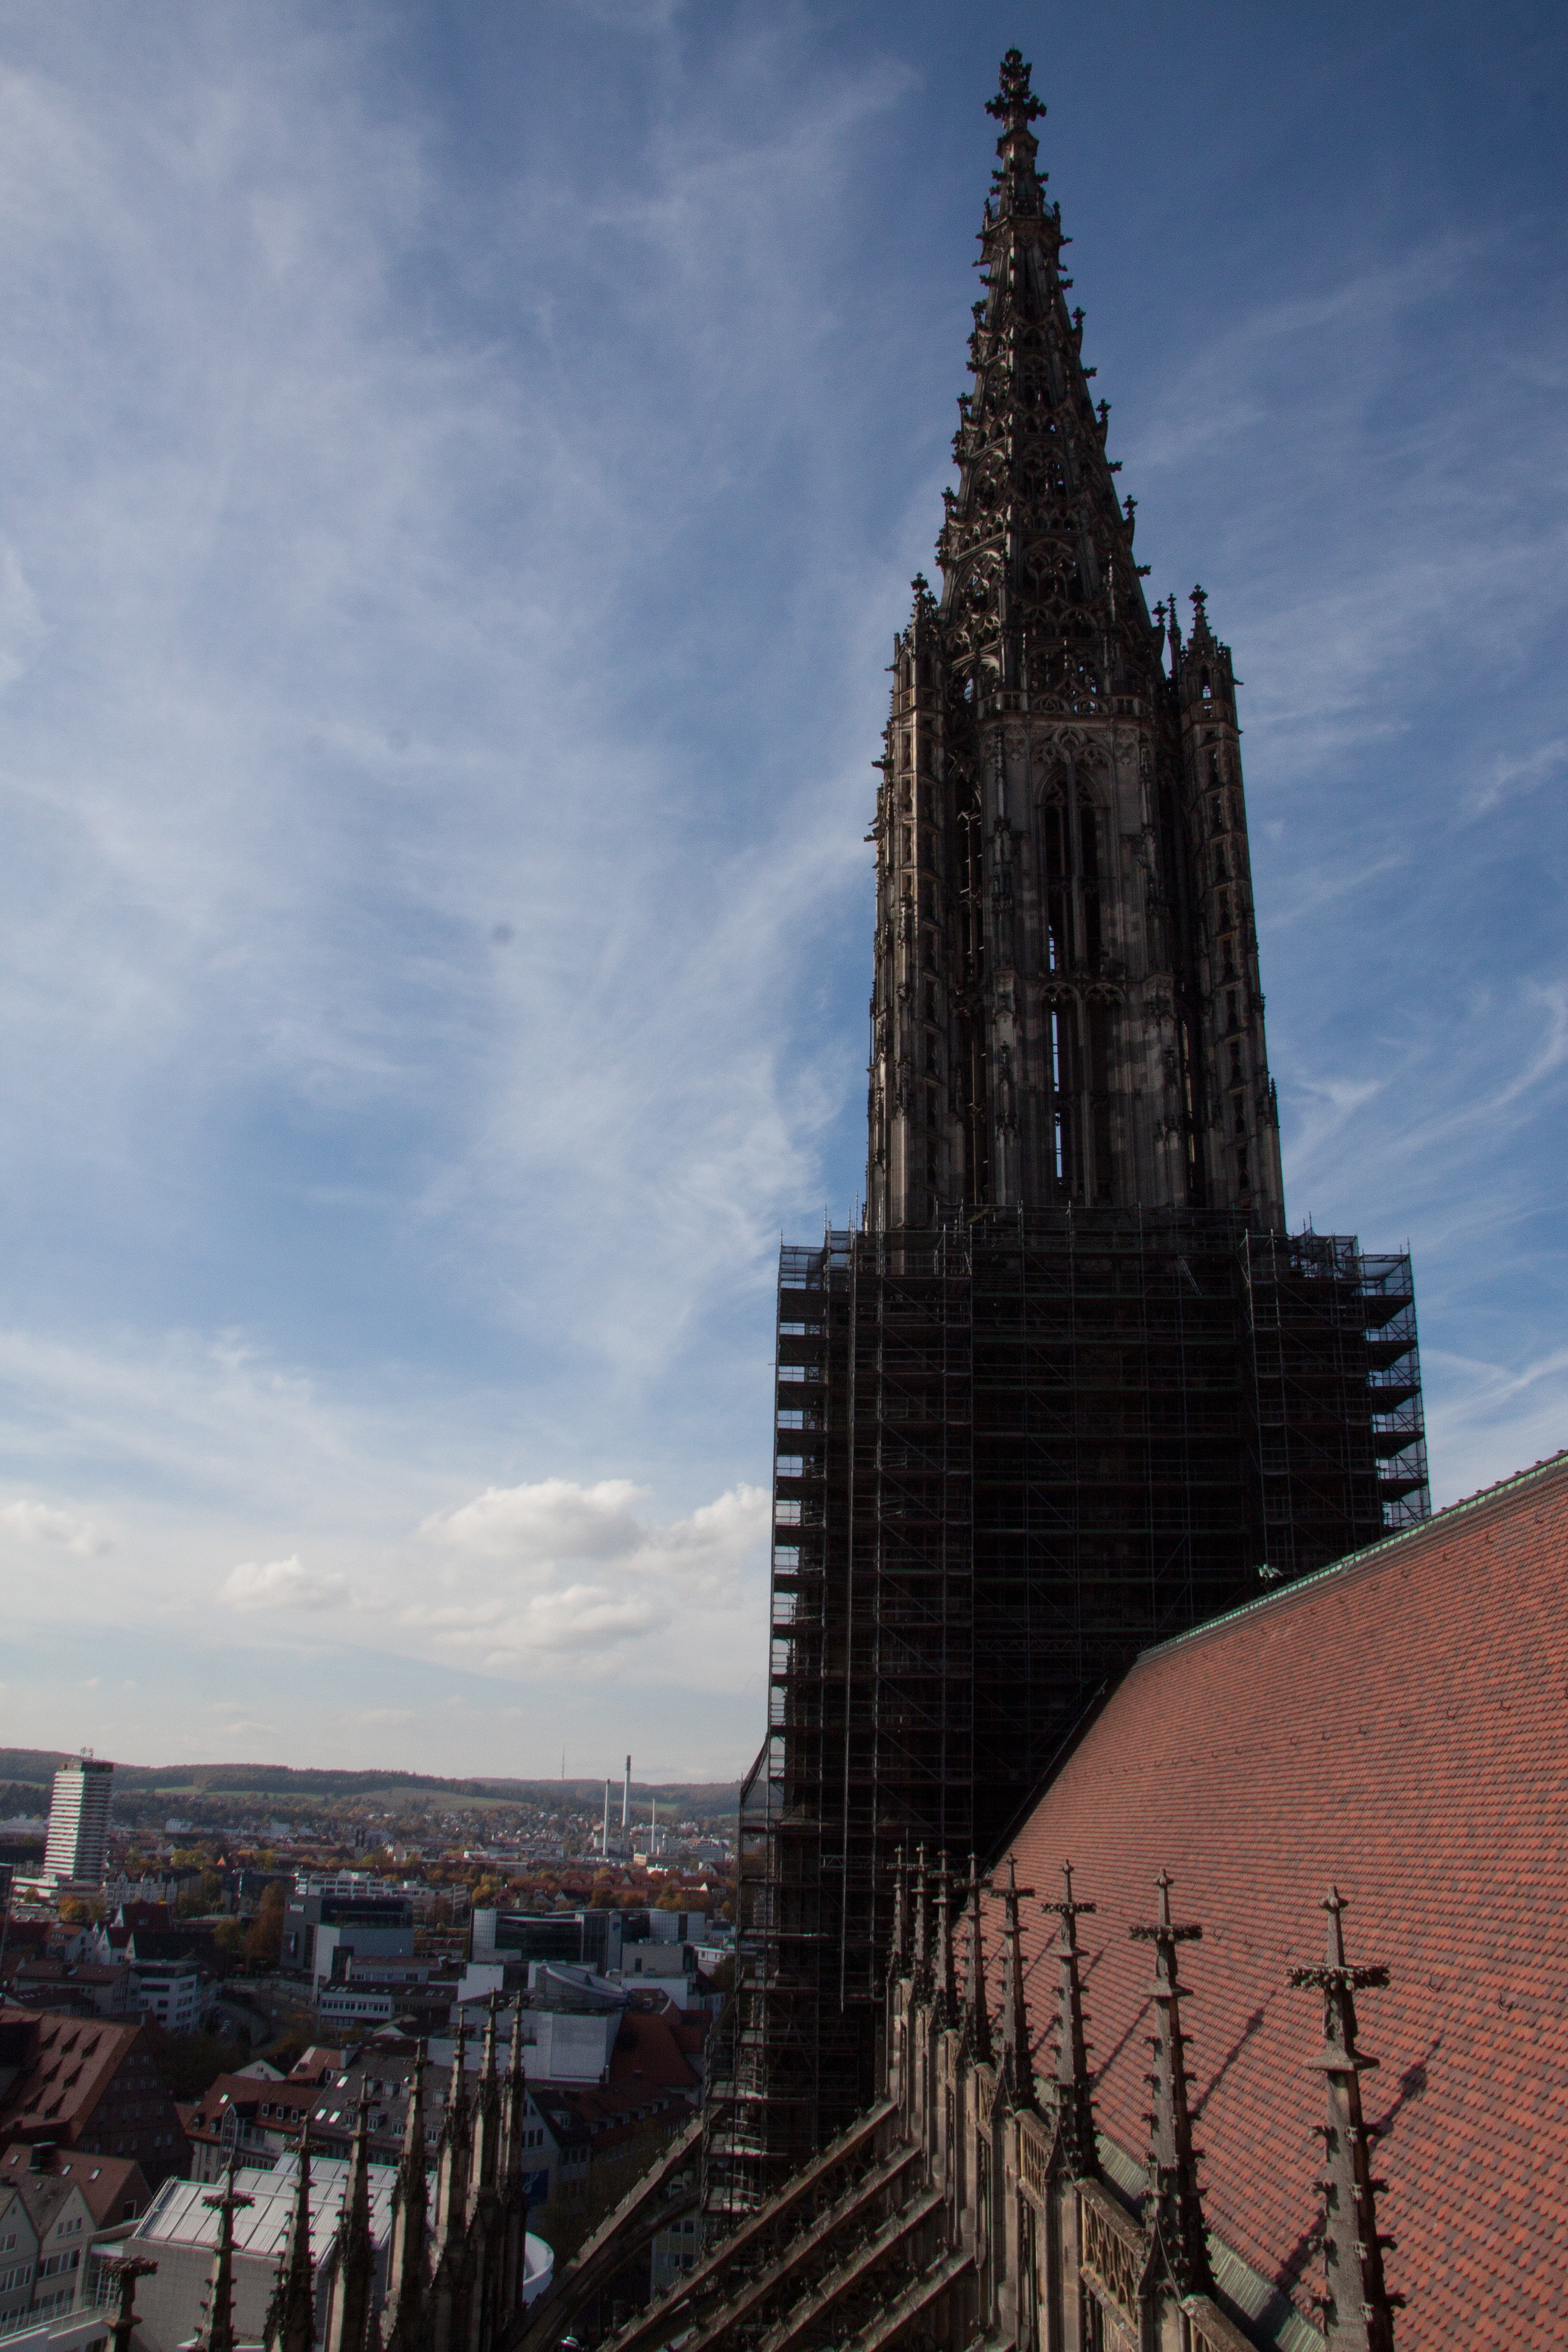
architecture, sky, skyline, roof, building, city, skyscraper, cityscape, downtown, reflection, tower, landmark, church, cathedral, tower block, gothic, place of worship, spire, steeple, pinnacles, metropolis, ulm, scaffold, munster, ulm cathedral, urban area, main tower, over the nave